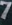
Number: 7